Chattanooga campaign

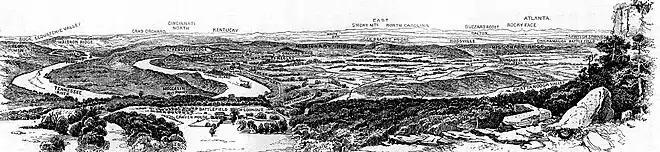
Engraving of the view north from Point Lookout on Lookout Mountain over the Chattanooga region, from "Battles and Leaders", 1885

The chief engineer of the Army of the Cumberland, Brig. Gen. William F. "Baldy" Smith, had devised a plan with Rosecrans to open a more reliable supply line to the troops in Chattanooga. General Thomas put the plan afoot immediately upon taking command. Smith briefed Grant immediately after the new commander's arrival and Grant enthusiastically concurred with the plan. Brown's Ferry crossed the Tennessee River from Moccasin Point where the road followed a gap through the foothills, turned south through Lookout Valley to Wauhatchie Station, and then west to Kelley's Ferry, a navigable point on the Tennessee that could be reached by Union supply boats. If the Army of the Cumberland could seize Brown's Ferry and link up with Hooker's force arriving from Bridgeport, Alabama, through Lookout Valley, a reliable, efficient supply line—soon to become known as the "Cracker Line"—would be open. In addition, a force at Brown's Ferry would threaten the right flank of any Confederate movement into the valley.